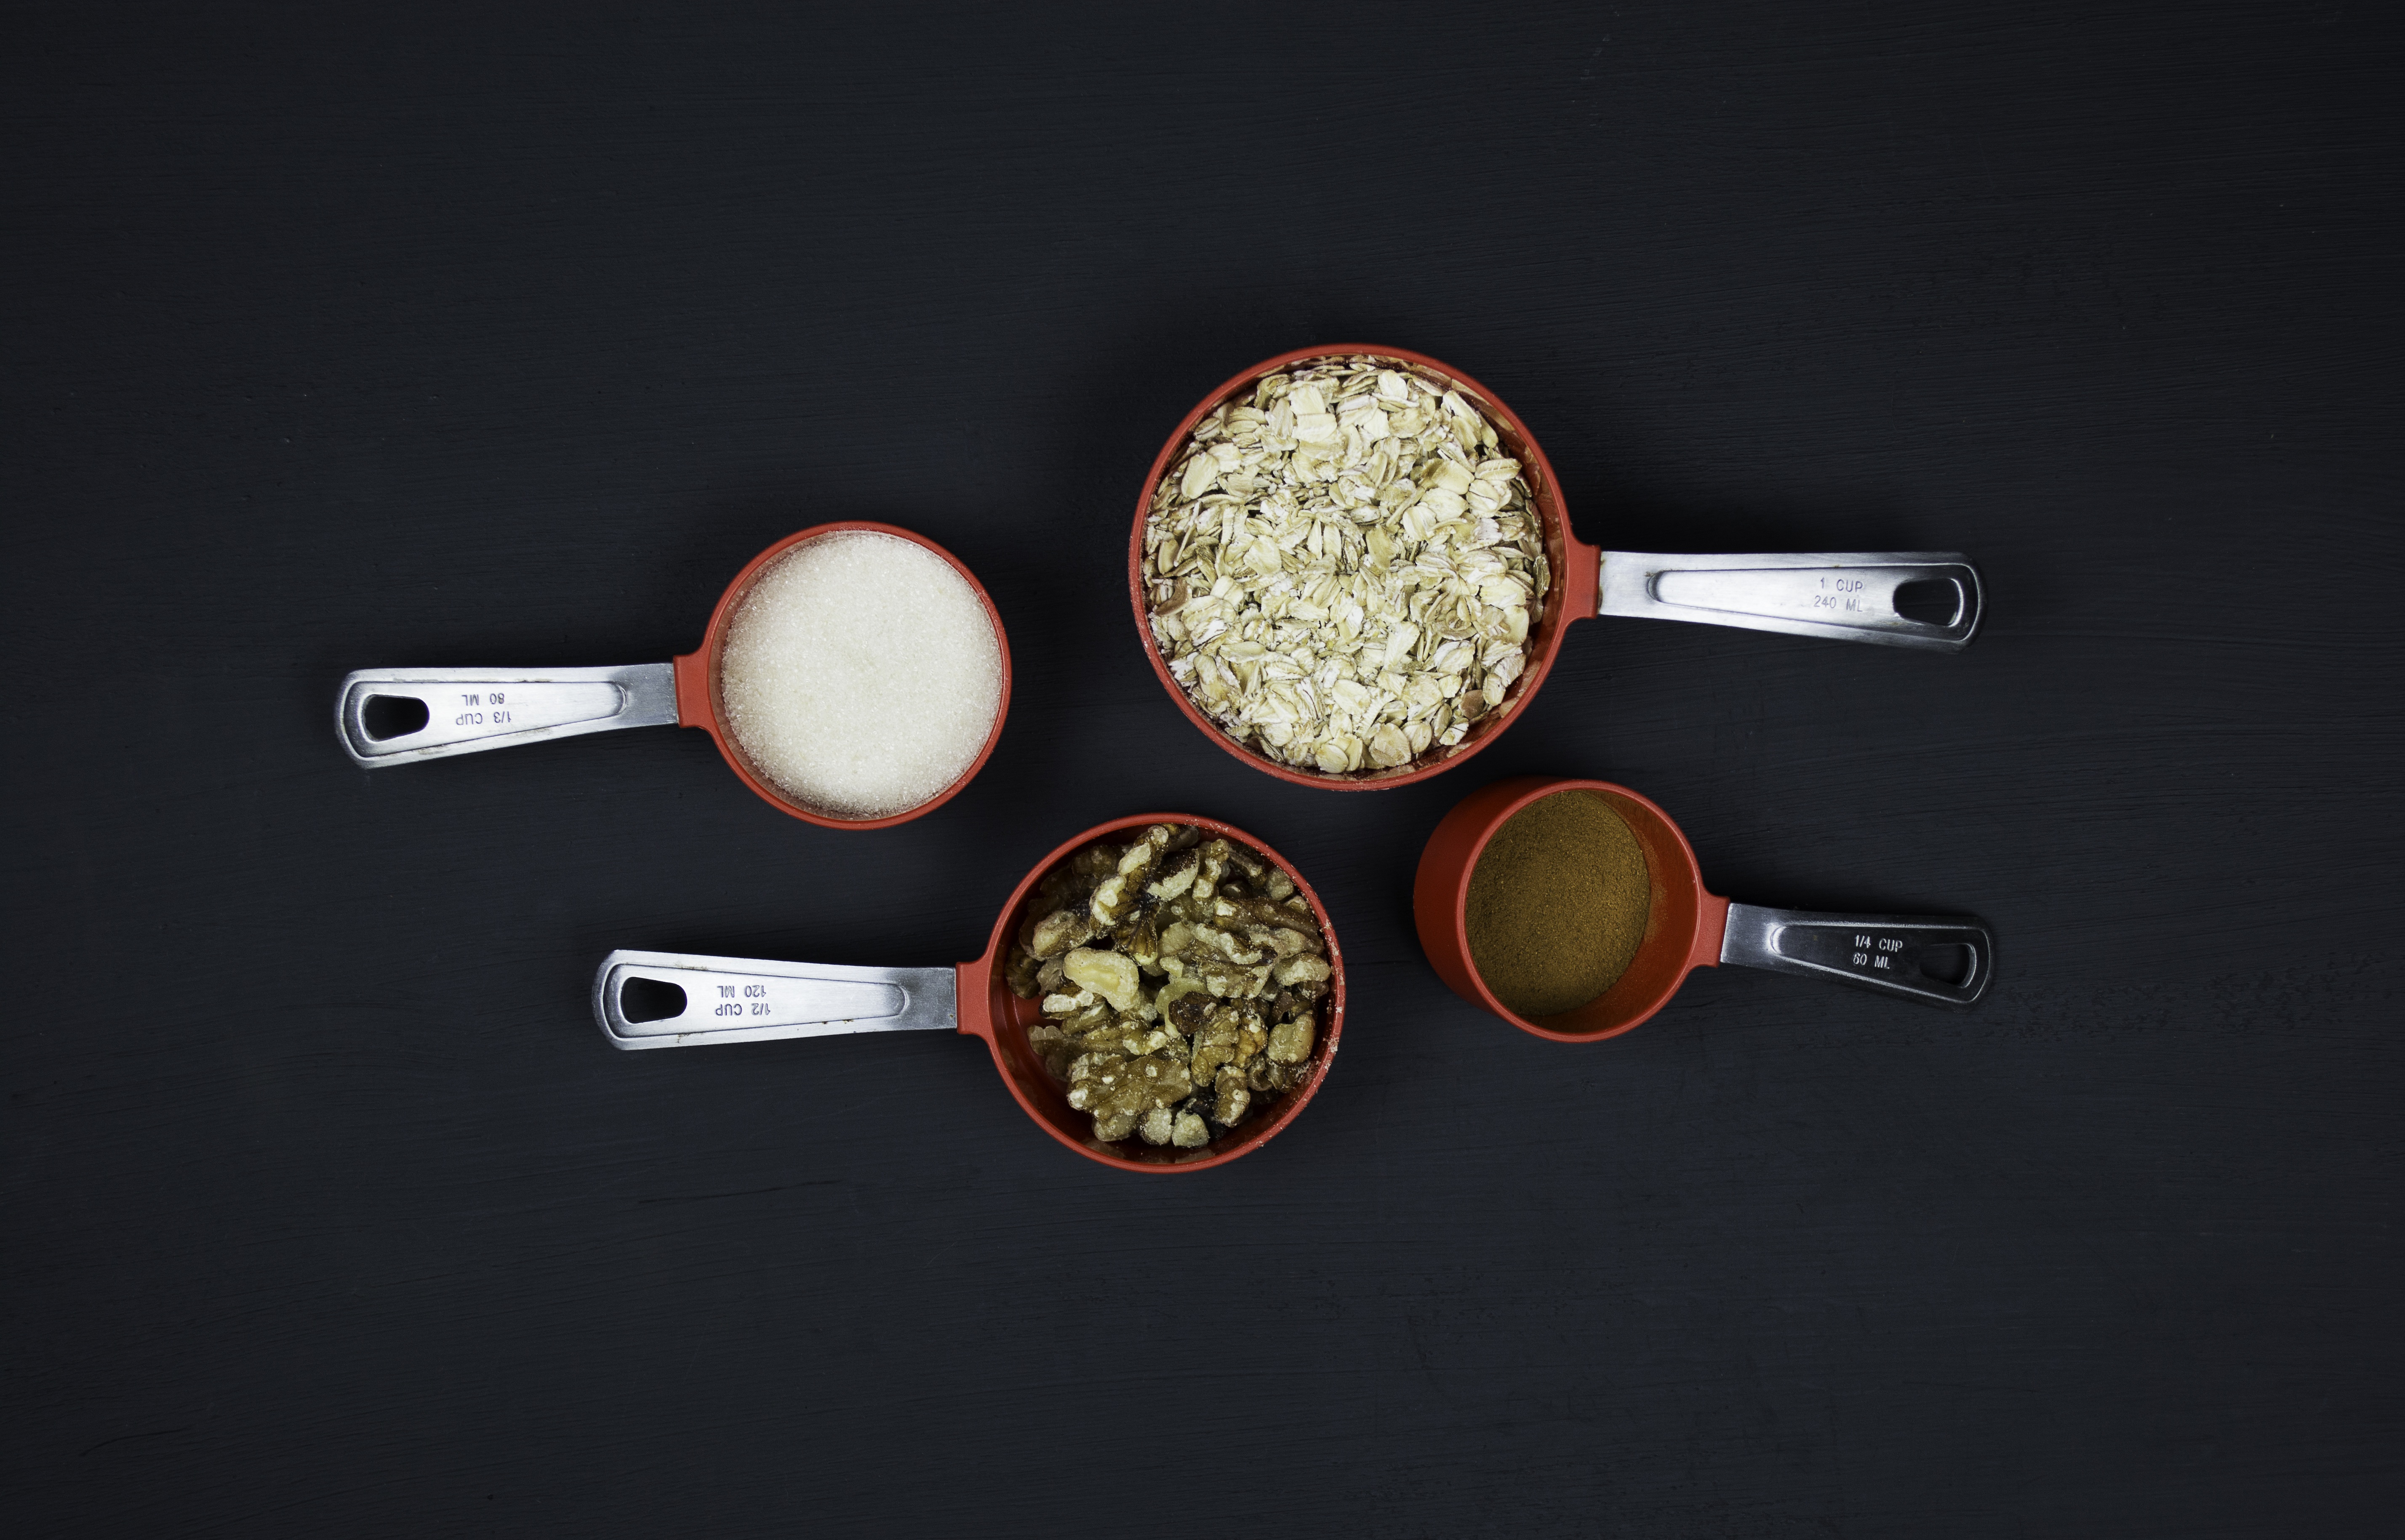
kitchen, kitchen tool, kitchen utensil, oatmeal, pecans, red, salt, size